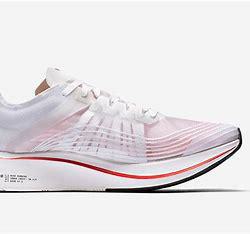
Brand: Nike
Model: Zoom Fly SP